Makombo massacre

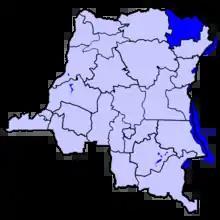
Haut-Uele District, Democratic Republic of the Congo

The Makombo massacre took place from 14 to 17 December 2009 in the Haut-Uele District of Democratic Republic of the Congo in the village and region of Makombo. Human Rights Watch (HRW) believes the attacks, which killed 321 people, were perpetrated by the Lord's Resistance Army (LRA), which denied responsibility.